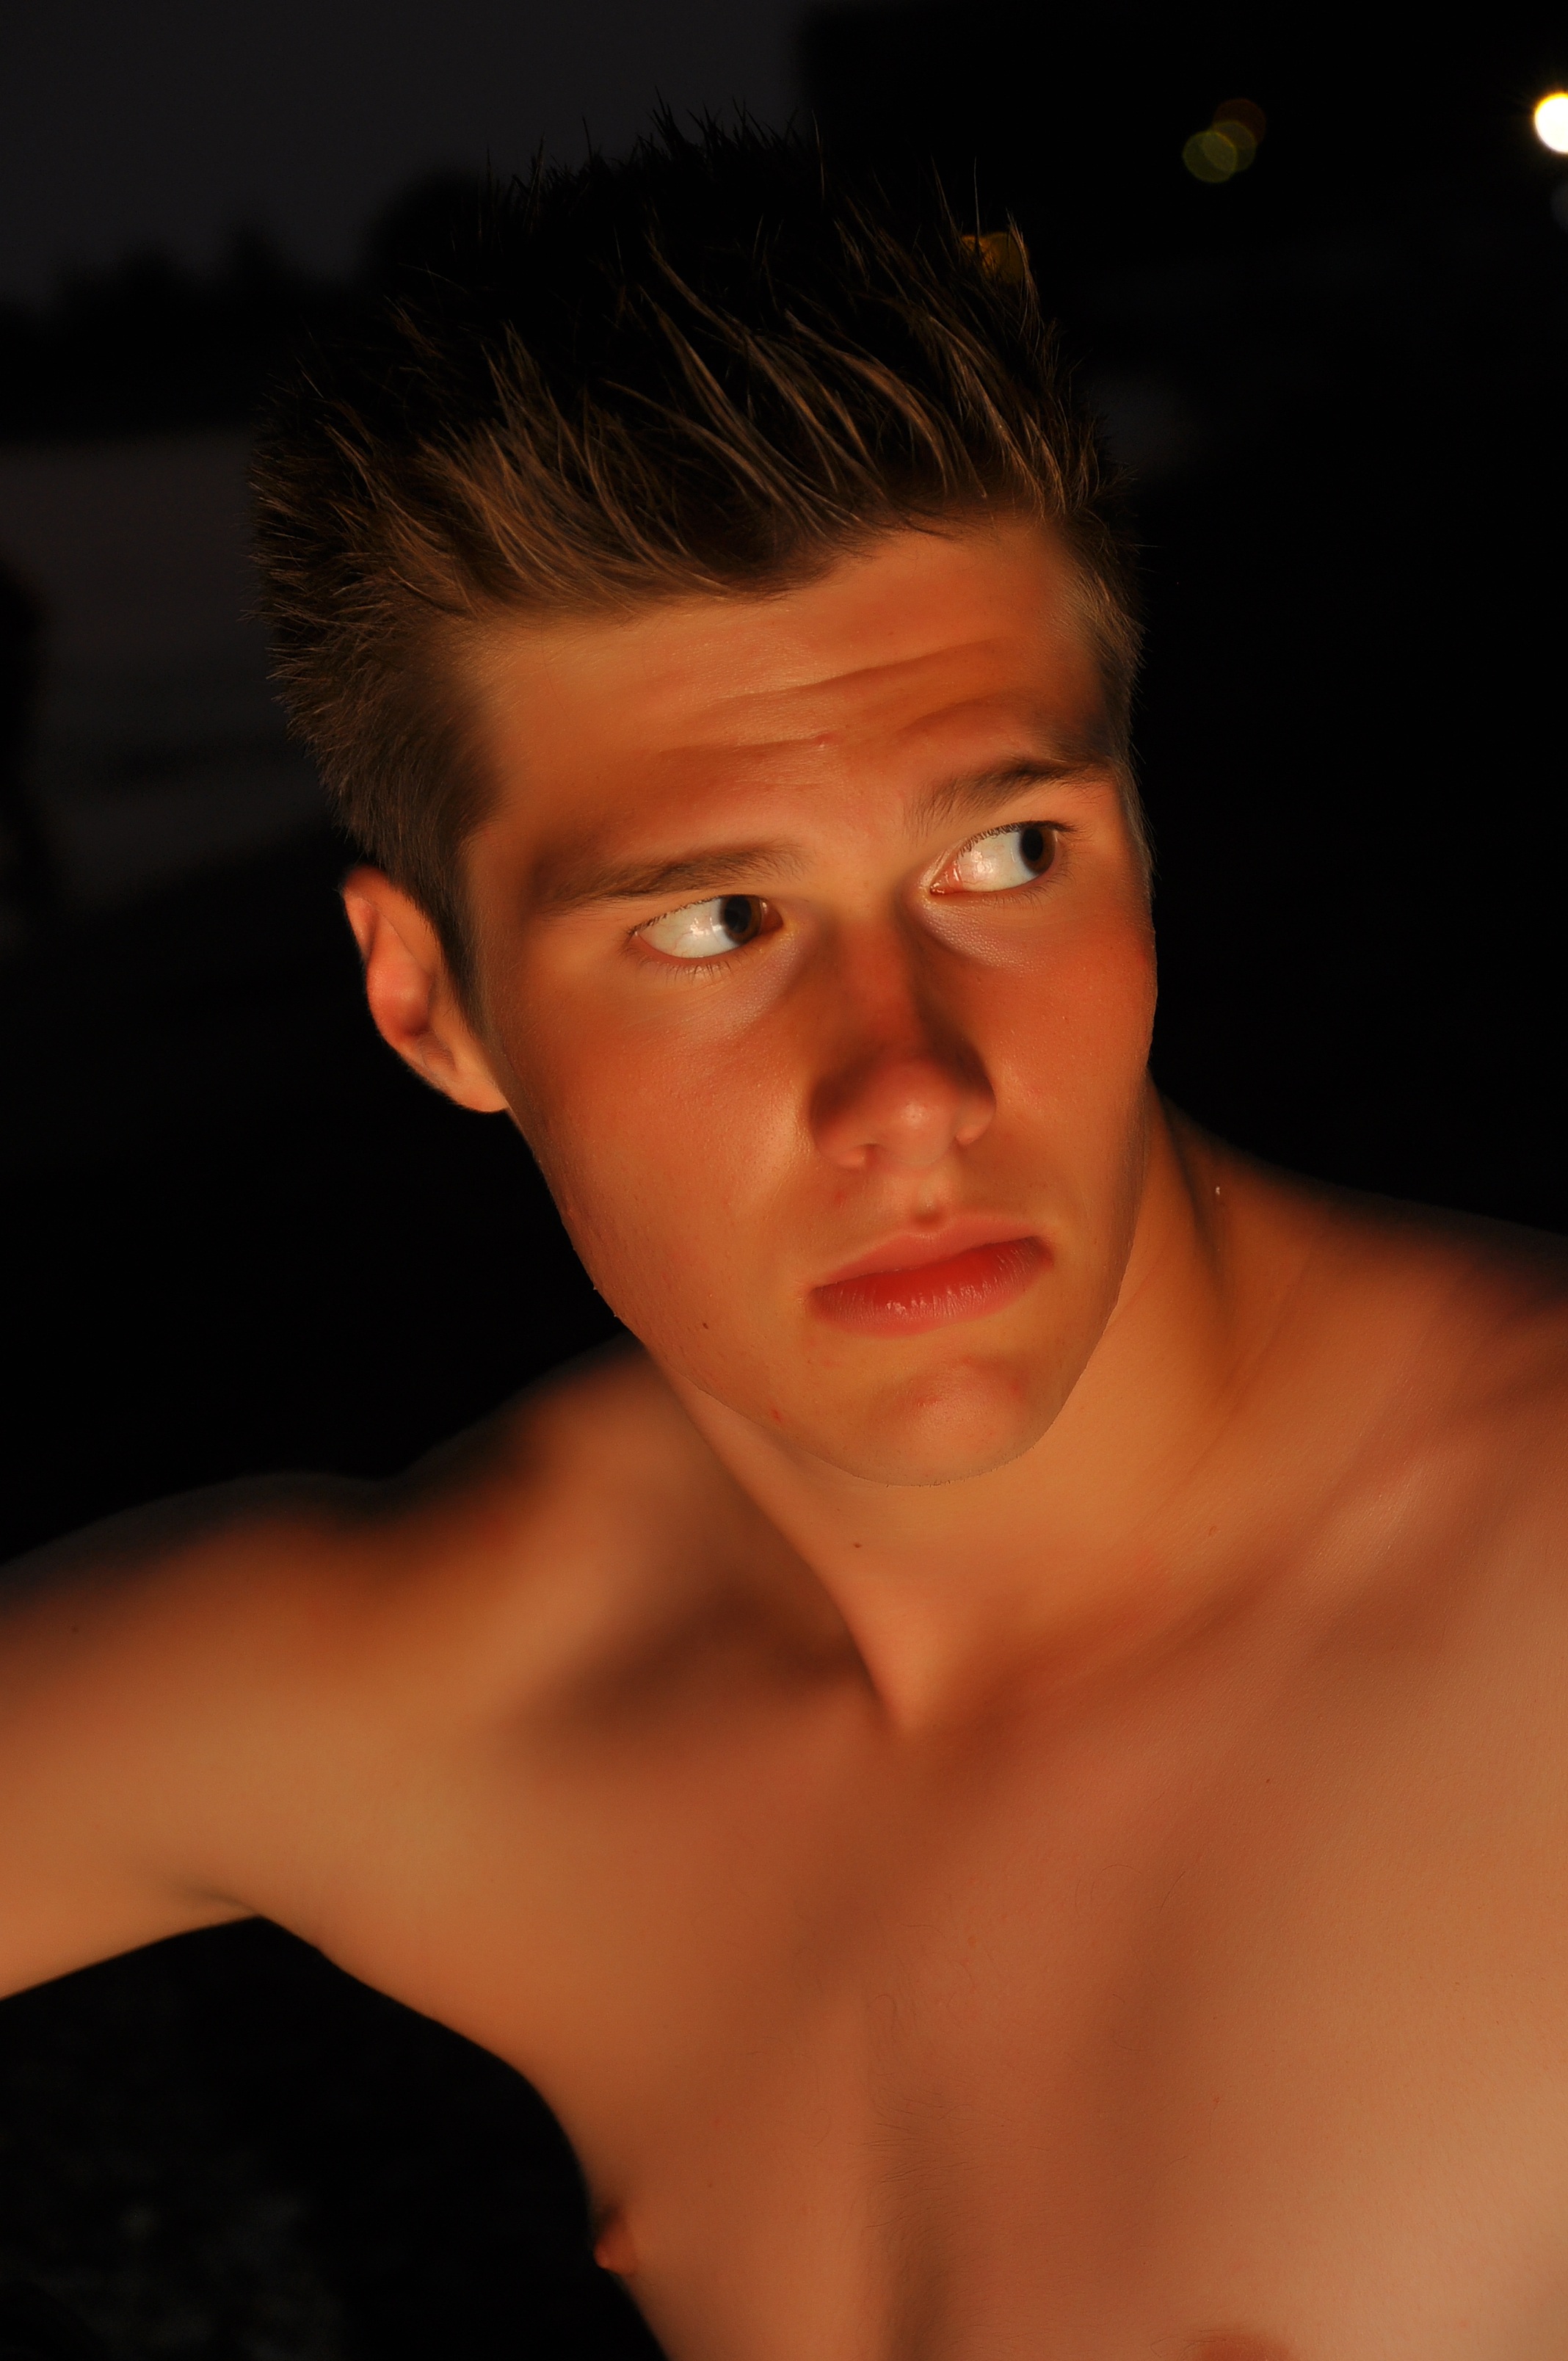
man, person, girl, woman, hair, night, male, portrait, model, hairstyle, smile, muscle, close up, face, head, beauty, abendstimmung, ernst, young man, photo shoot, male person, barechestedness, art model, augenbick